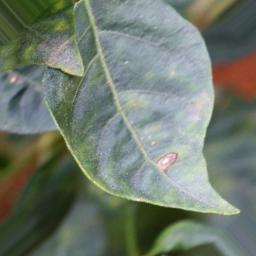
Label: cercospora